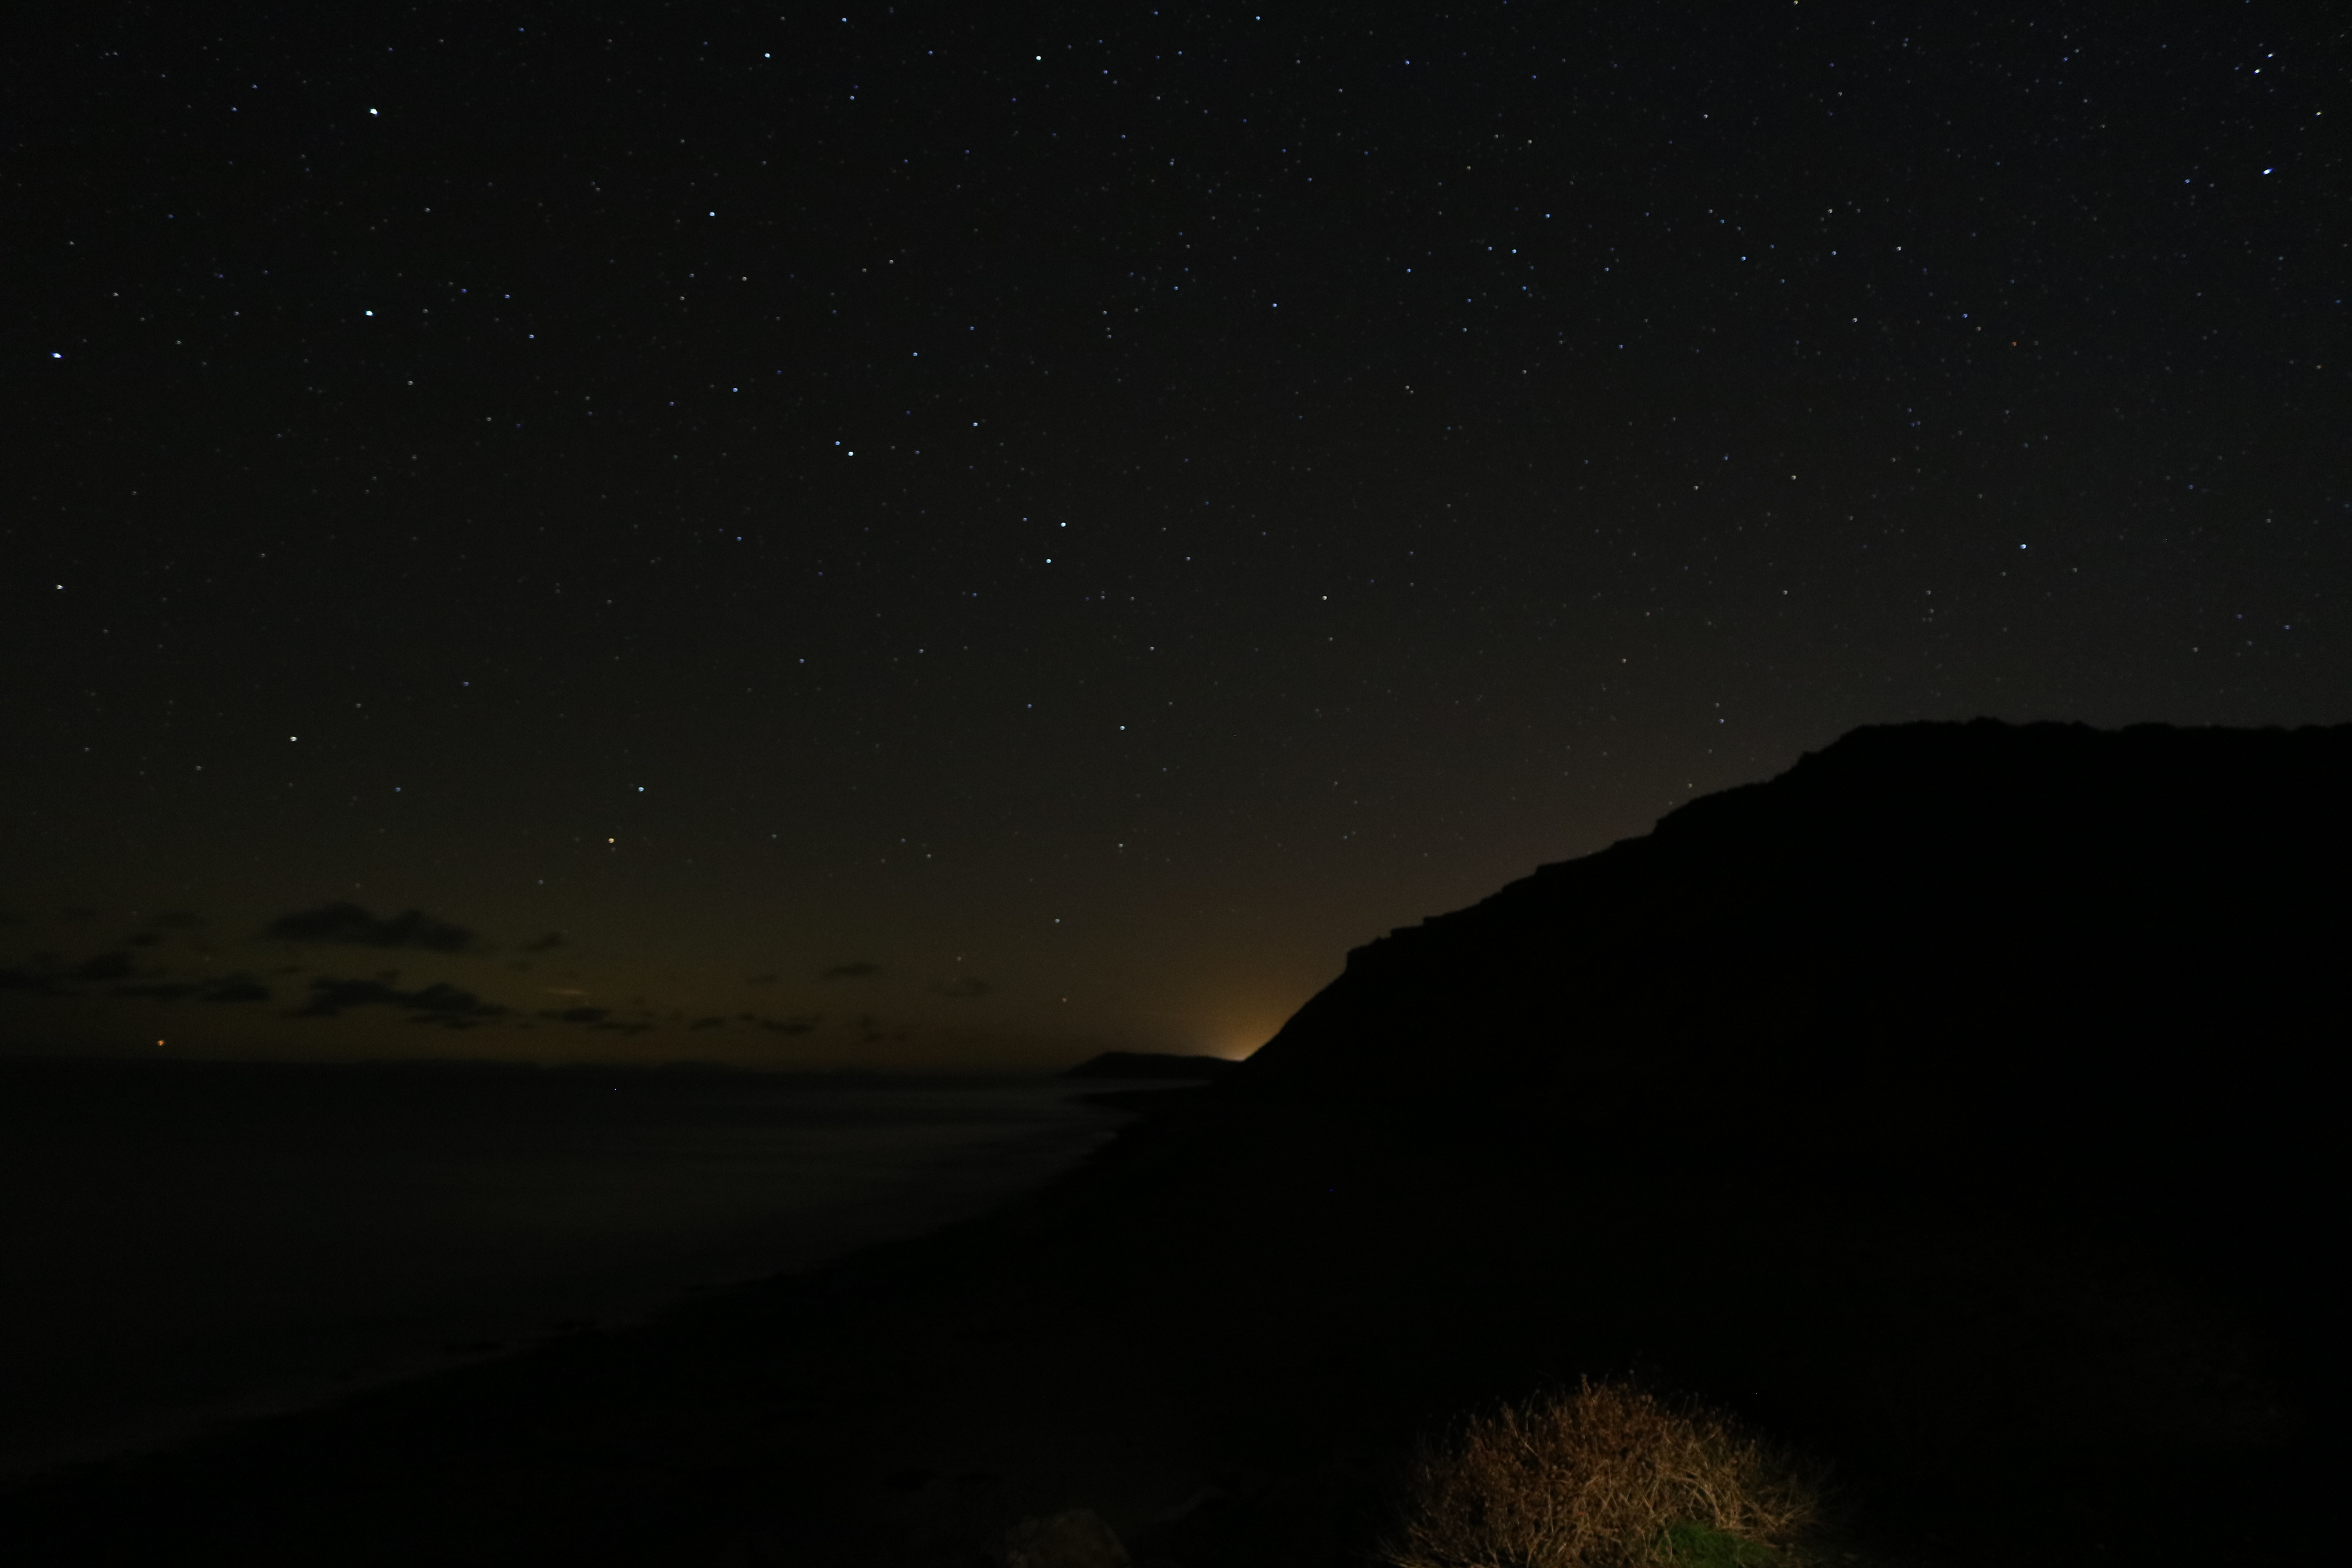
light, sky, night, star, dawn, atmosphere, dusk, darkness, moon, aurora, moonlight, astronomy, midnight, astronomical object